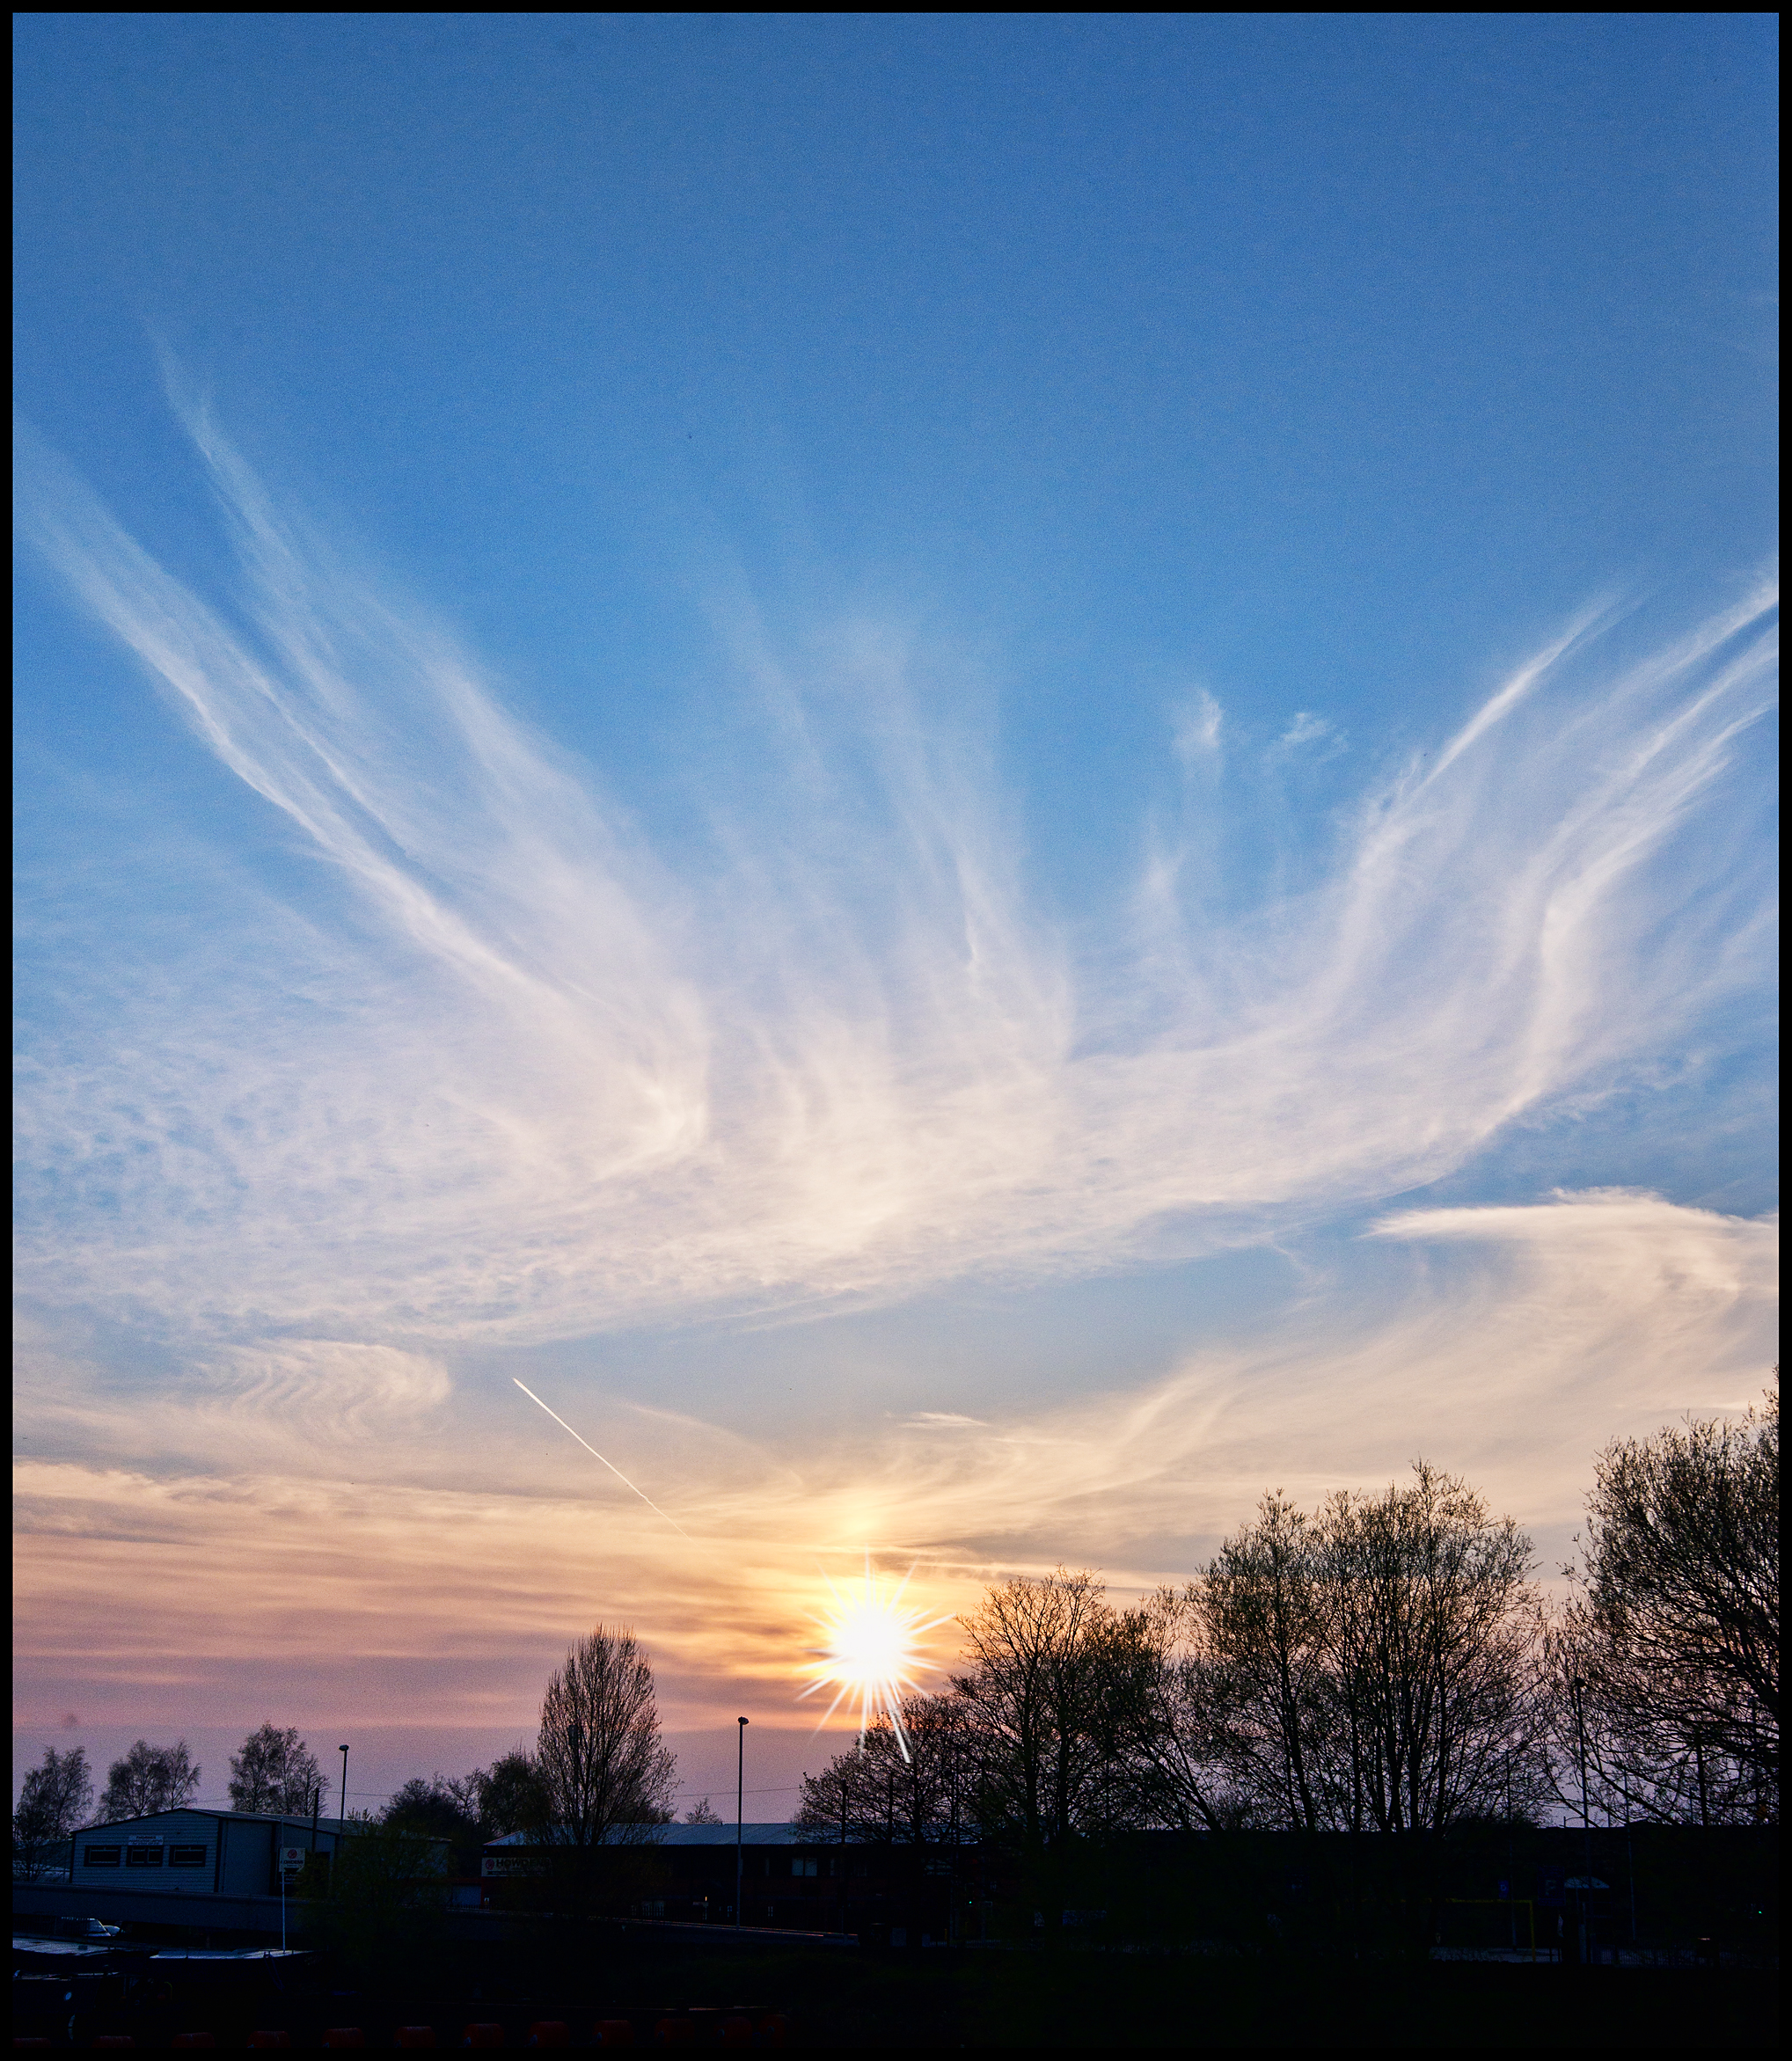
water, horizon, silhouette, cloud, sky, sun, sunrise, sunset, sunlight, morning, dawn, atmosphere, dusk, evening, orange, color, blue, trees, uk, england, yorkshire, waves, clouds, vivid, bright, wakefield, waving, afterglow, hepworth, meteorological phenomenon